Warsaw National Philharmonic Orchestra

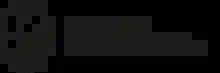
Official logo

The Warsaw Philharmonic (full Polish name: "Orkiestra Filharmonii Narodowej w Warszawie", "National Philharmonic Orchestra in Warsaw"), as it is legally set up, is a Polish orchestra based in Warsaw. Founded in 1901, its home is the Warsaw Philharmonic Hall.